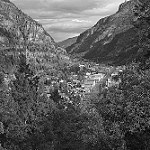
Label: B & W